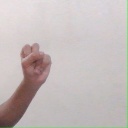
अक्षर: स